James Beard Foundation Award: 1990s

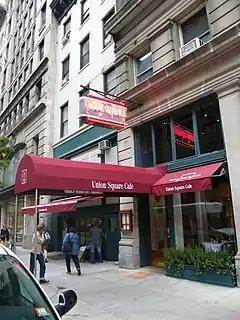
Union Square Cafe, New York City

The 1998 James Beard Awards were presented on May 4, 1998, at the New York Marriott Marquis. The journalism awards were announced on the preceding Friday.